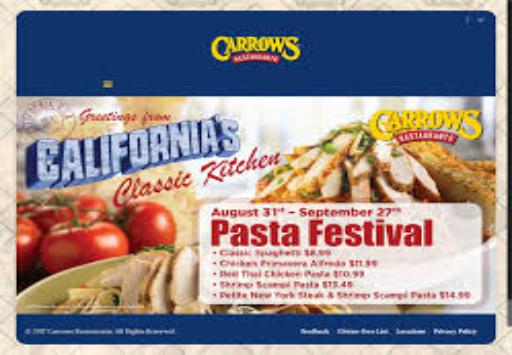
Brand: Carrows
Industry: Food